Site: brandenburg
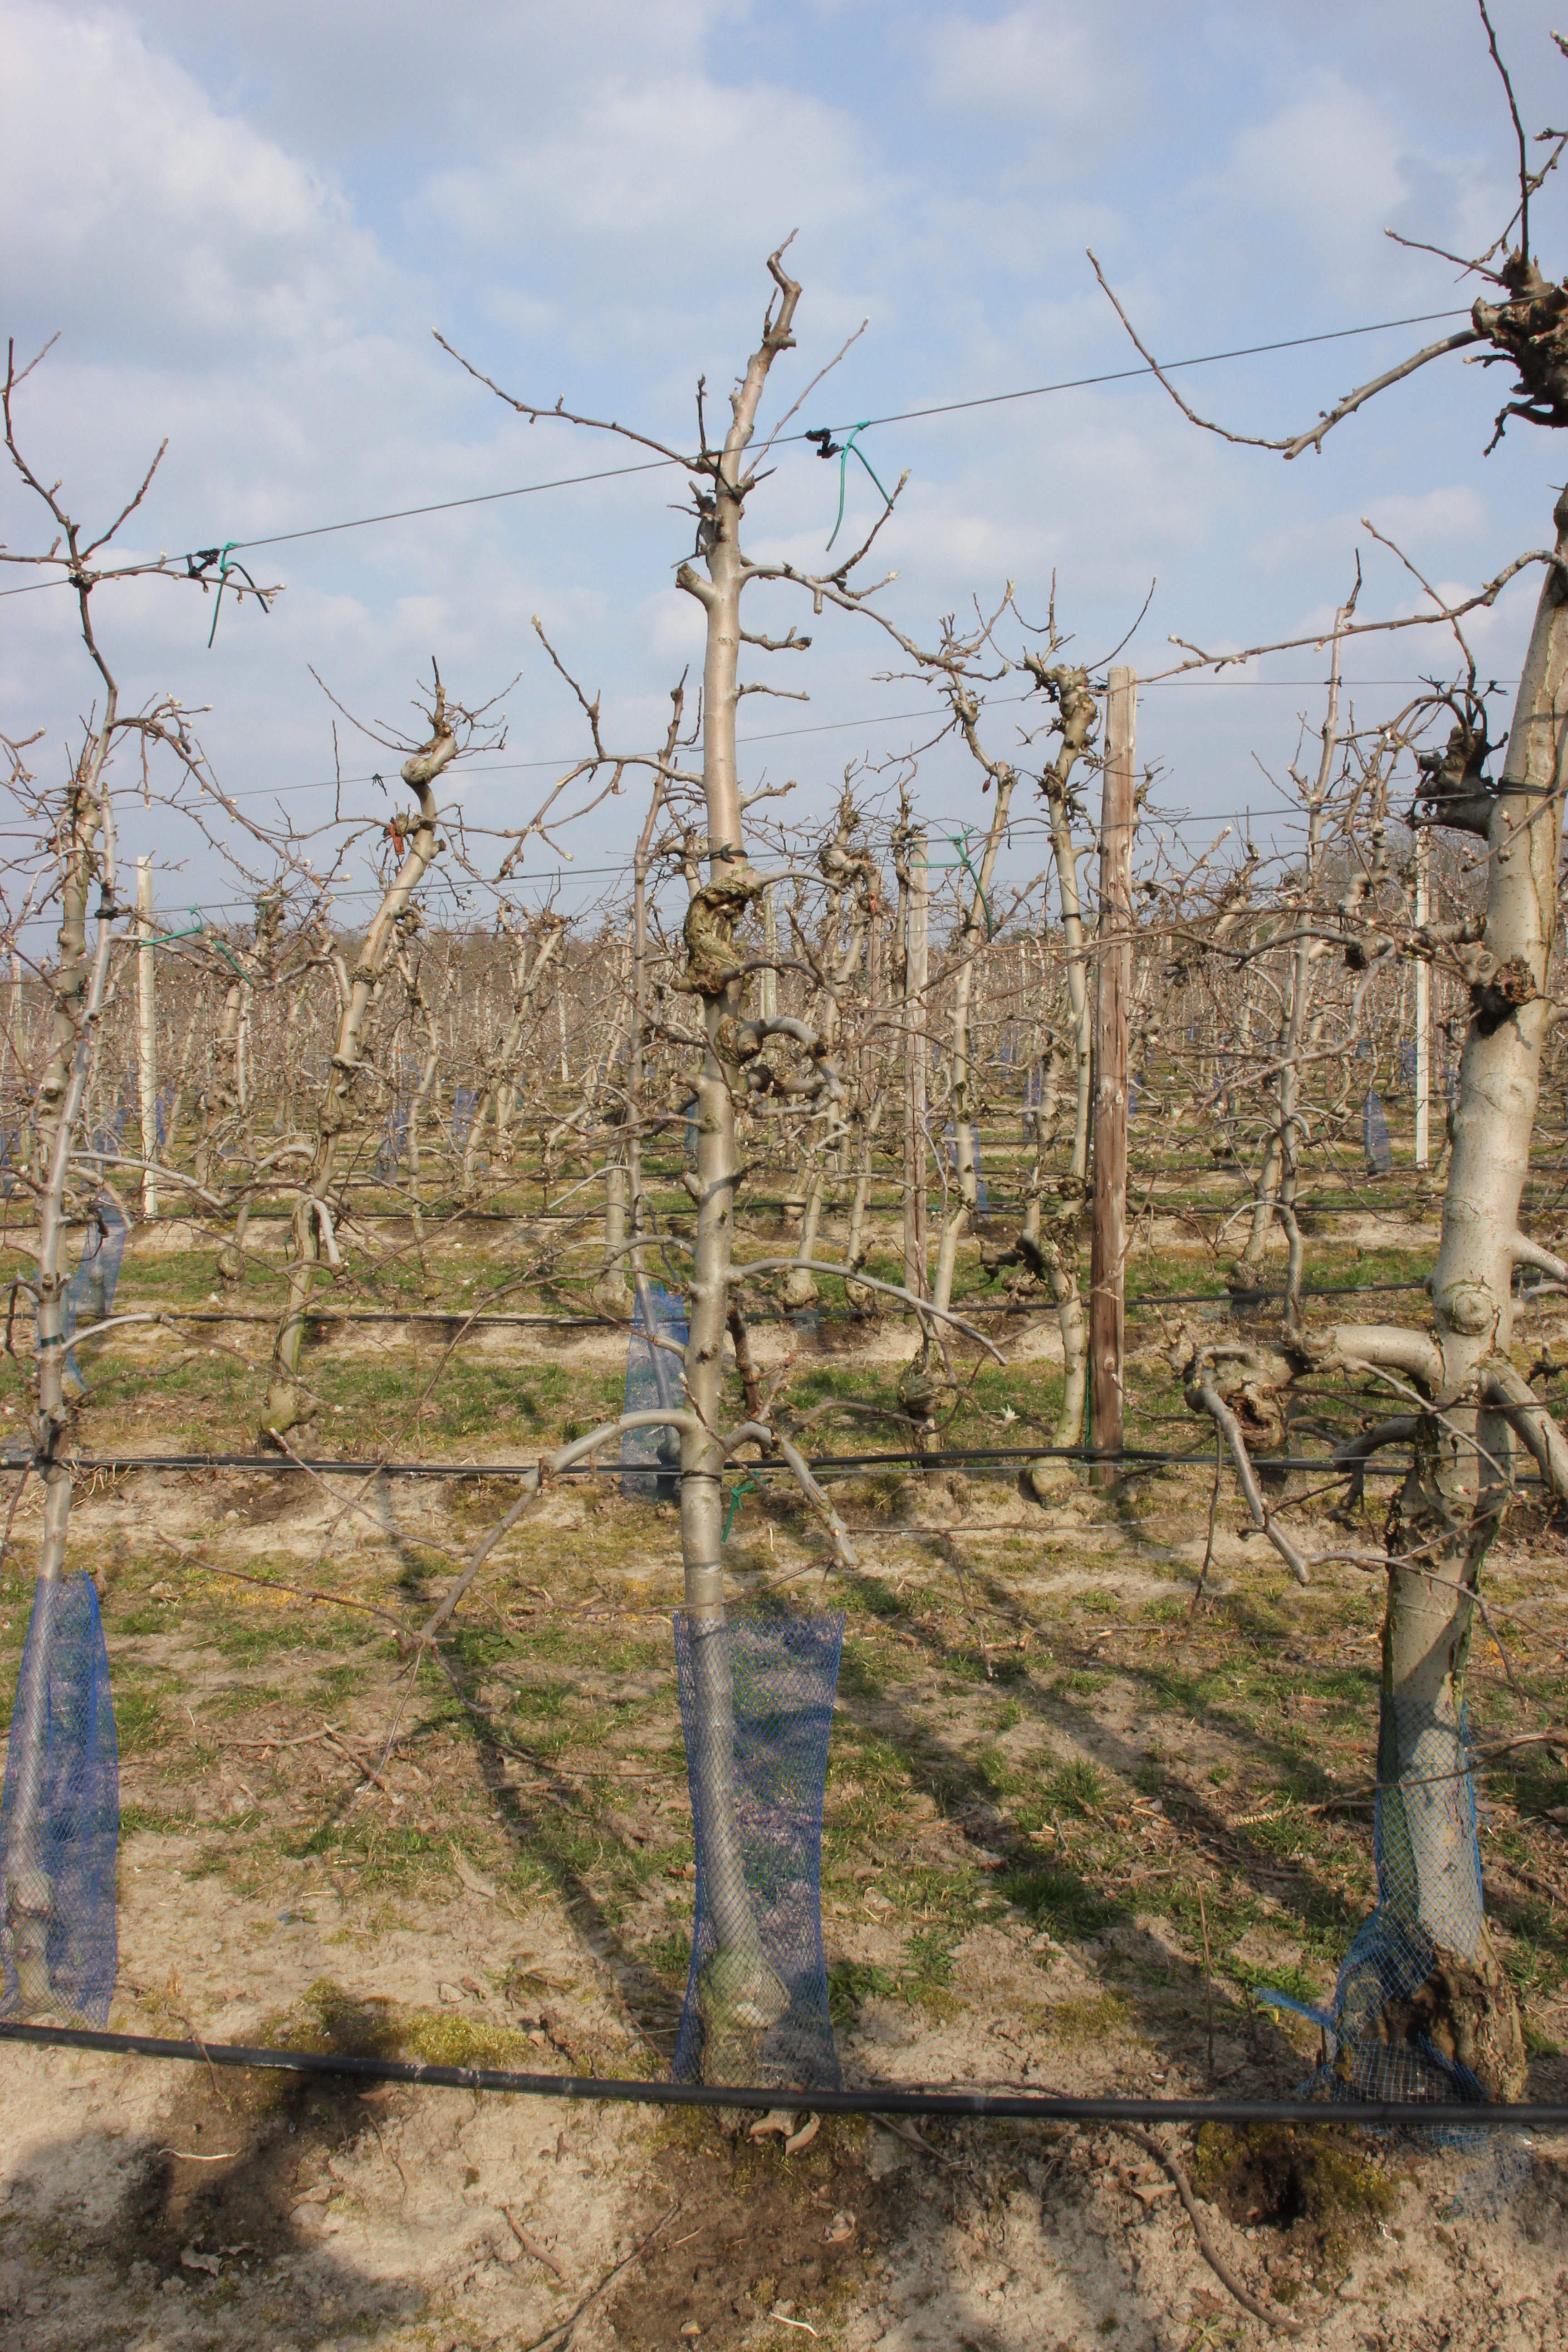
Growth stage (BBCH 03): Bud development